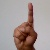
The image shows a hand gesture representing the letter 'D' in Indian Sign Language.